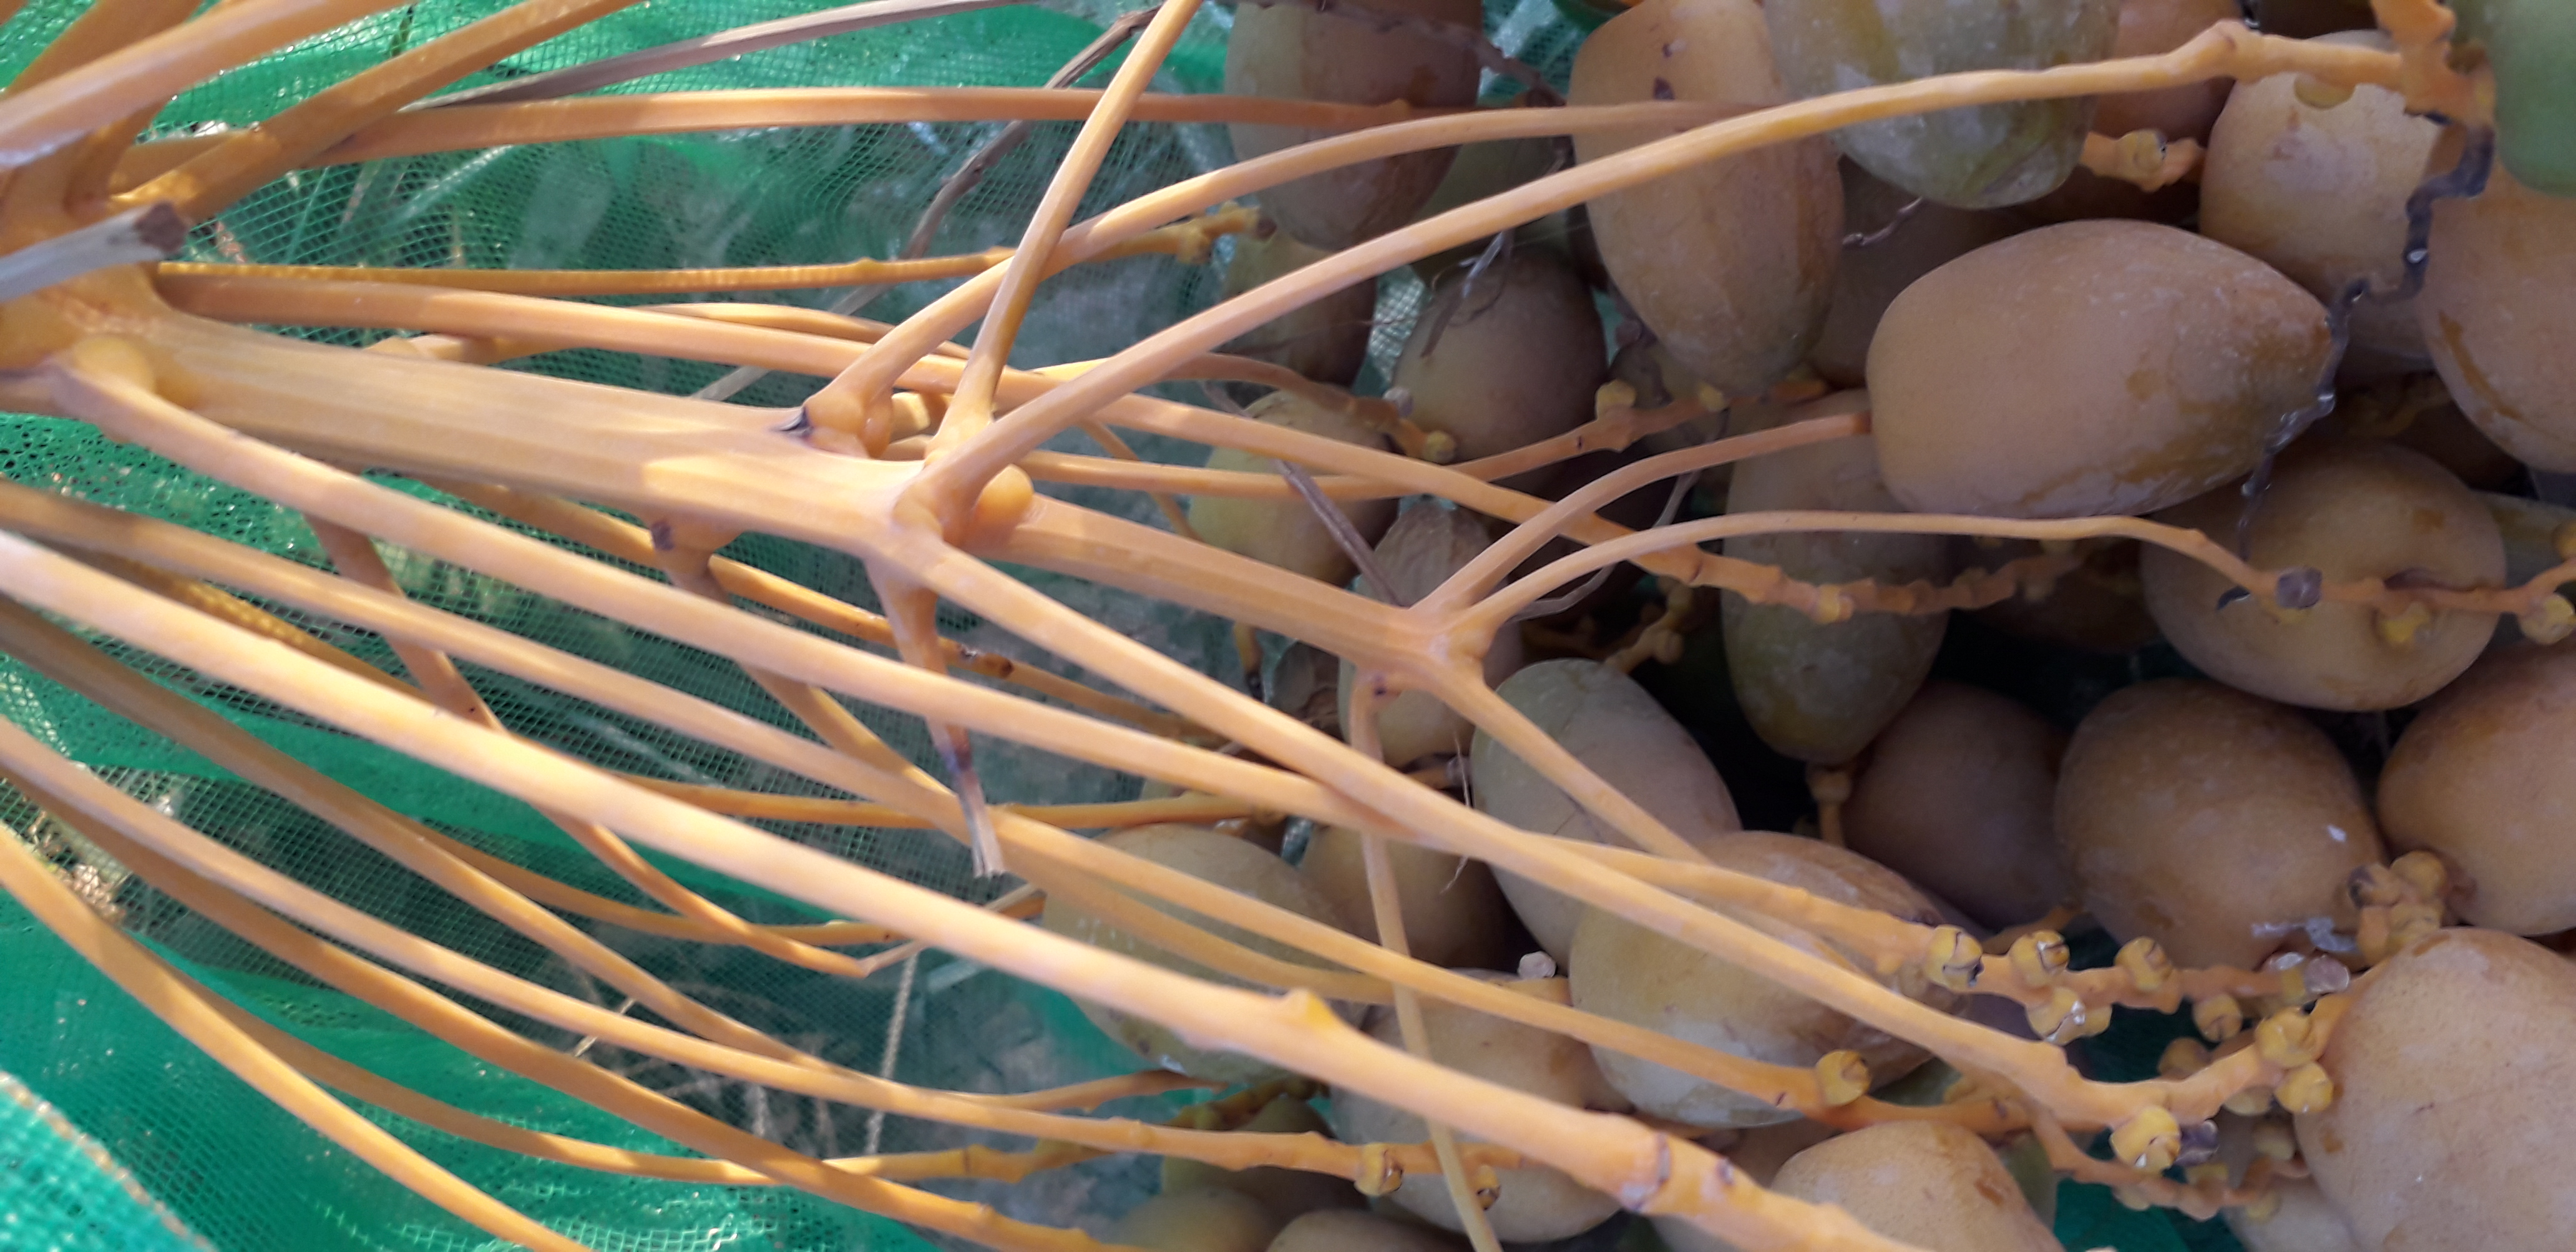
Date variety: Boumajhoul